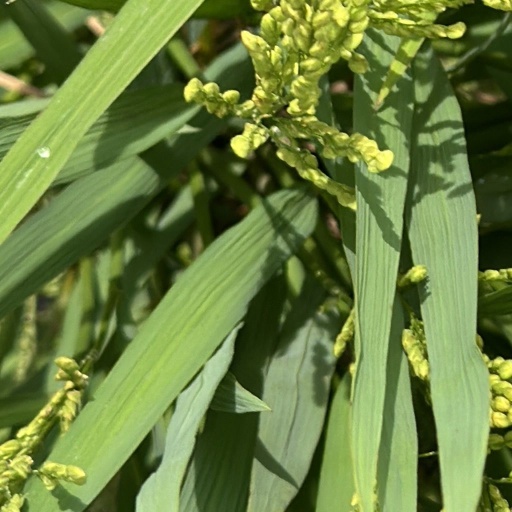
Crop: rice